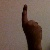
The image shows a hand gesture representing the number 1 in Indian Sign Language.